Dance in India

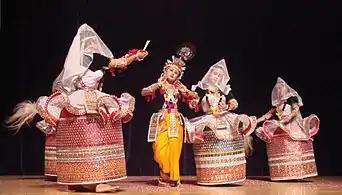
Manipuri Raas Leela

Sattriya is a classical dance-drama performance art with origins in the Krishna-centered Vaishnavism monasteries of Assam, and attributed to the 15th century Bhakti movement scholar and saint named Srimanta Sankardev. One-act plays of "Sattriya" are called "Ankiya Nat", which combine the aesthetic and the religious through a ballad, dance and drama. The plays are usually performed in the dance community halls ("namghar") of monastery temples ("sattras"). The themes played relate to Krishna and Radha, sometimes other Vishnu avatars such as Rama and Sita.